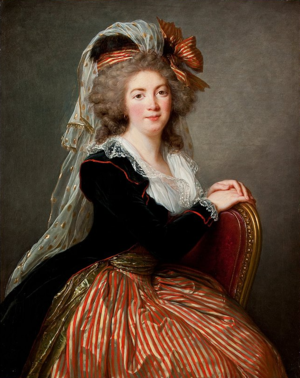
Sophie Geneviève Le Couteulx du Molay
La famille Le Couteulx est une famille noble française originaire de Normandie, marchands drapiers et banquiers, entre autres propriétaire du château de Malmaison avant Napoléon Bonaparte.
Cette page fournit une liste chronologique de tableaux de la peintre française Élisabeth Vigée Le Brun.